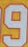
Number: 9